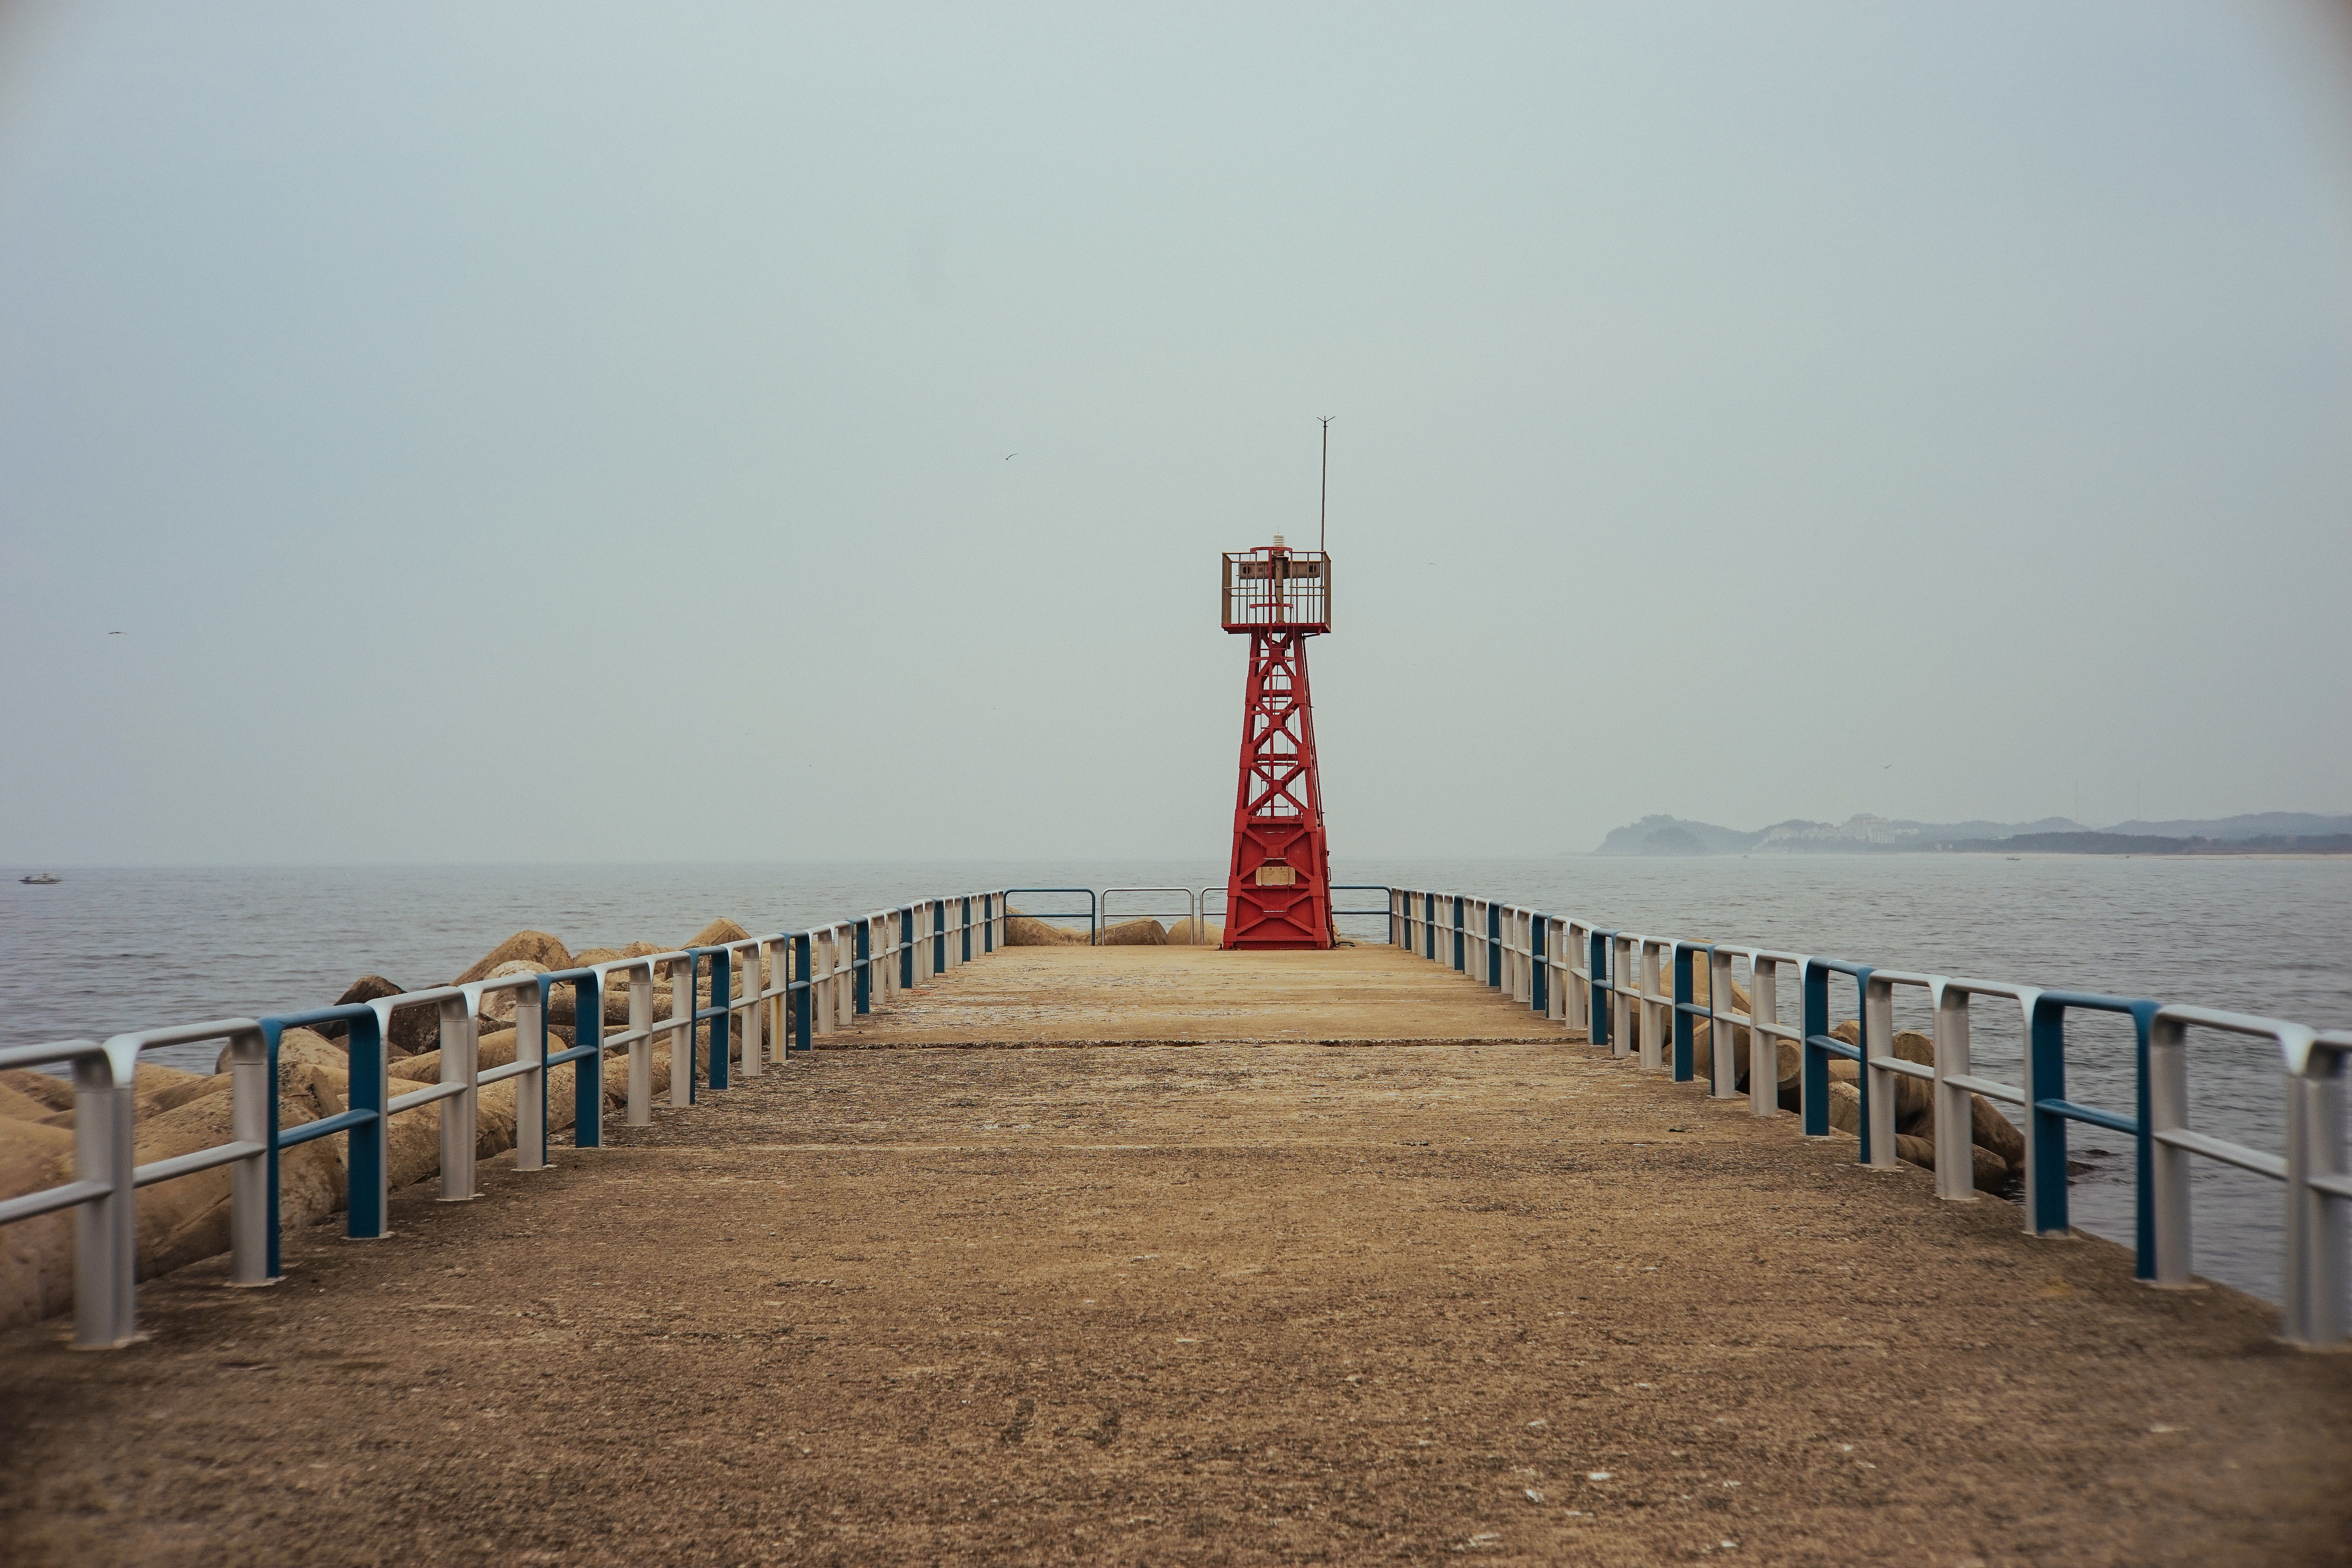
beach, sea, coast, ocean, horizon, lighthouse, boardwalk, morning, shore, pier, walkway, vacation, tower, bay, breakwater